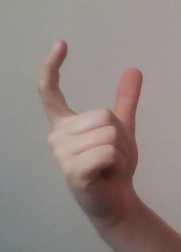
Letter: nun